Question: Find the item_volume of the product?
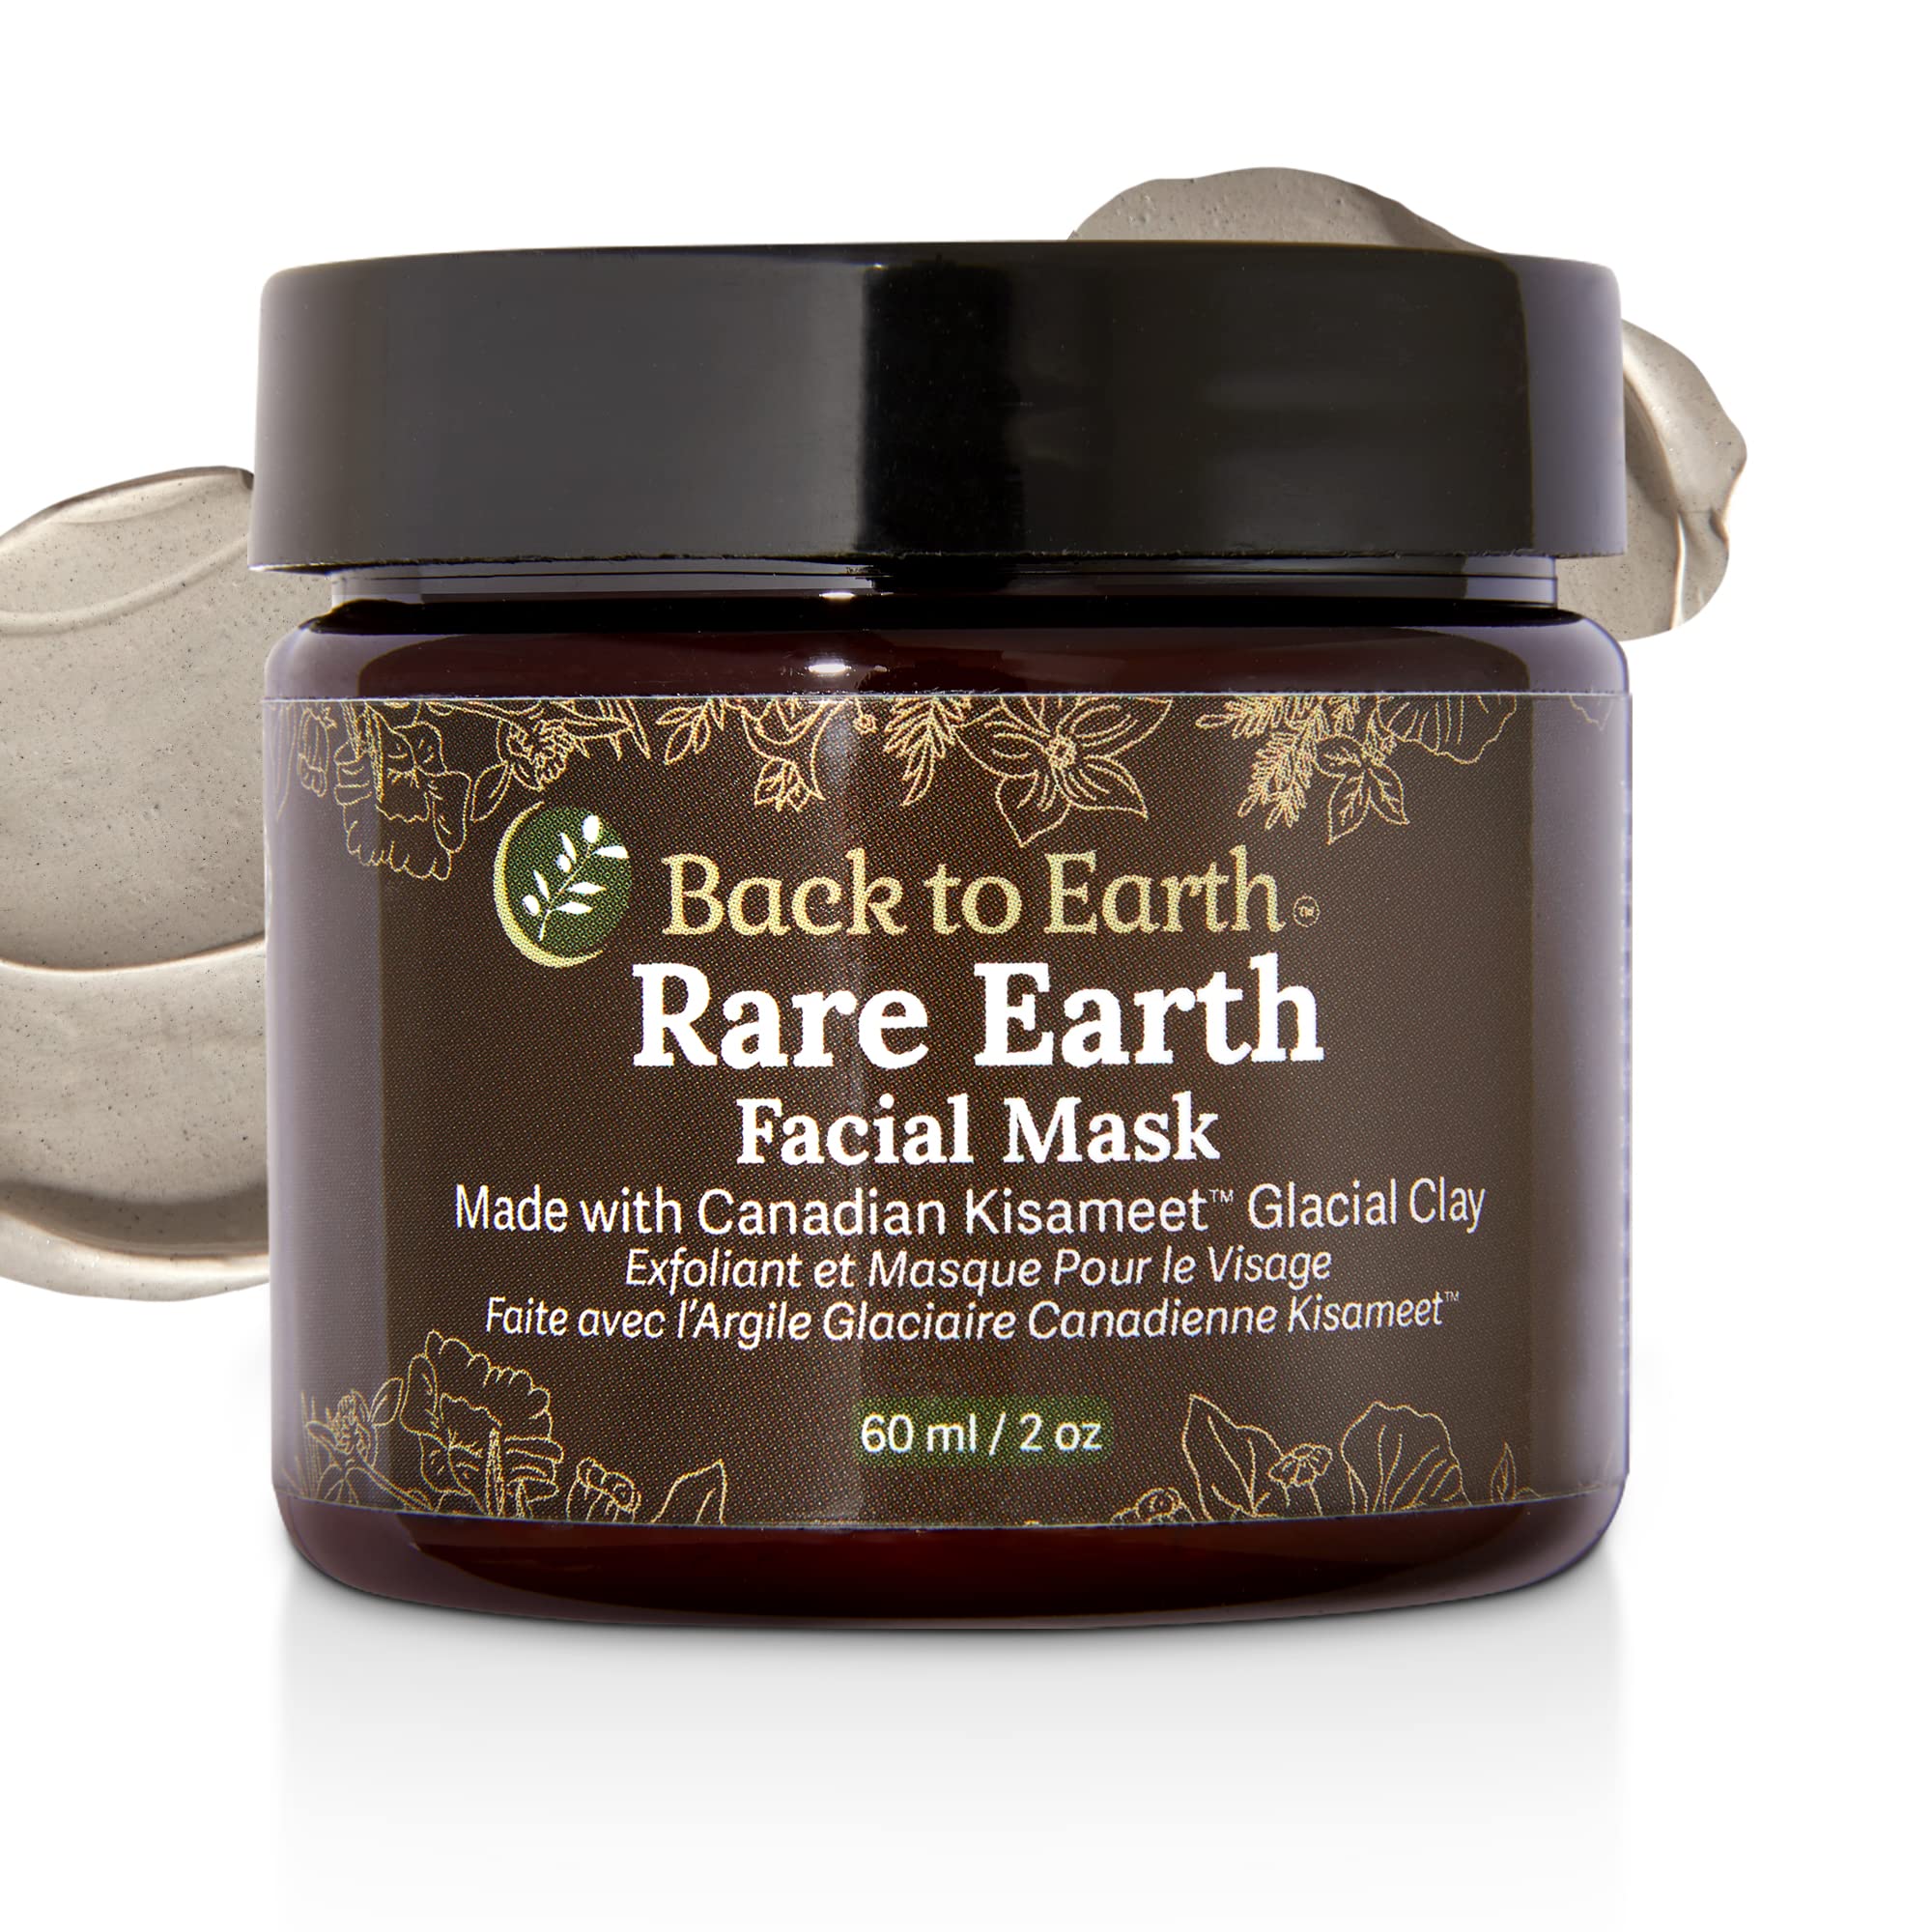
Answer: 60.0 fluid ounce